The Counterfeit Killer

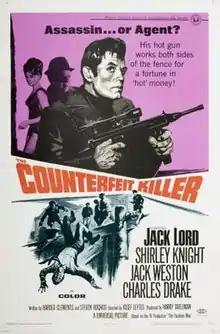
Theatrical release poster

The Counterfeit Killer is a 1968 American crime film directed by Józef Lejtes and written by Steven Bochco and Harold Clements. The film stars Jack Lord, Shirley Knight, Jack Weston, Charles Drake, Joseph Wiseman and Don Hanmer. The film was released in May 1968, by Universal Pictures.